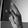
ASL letter: K